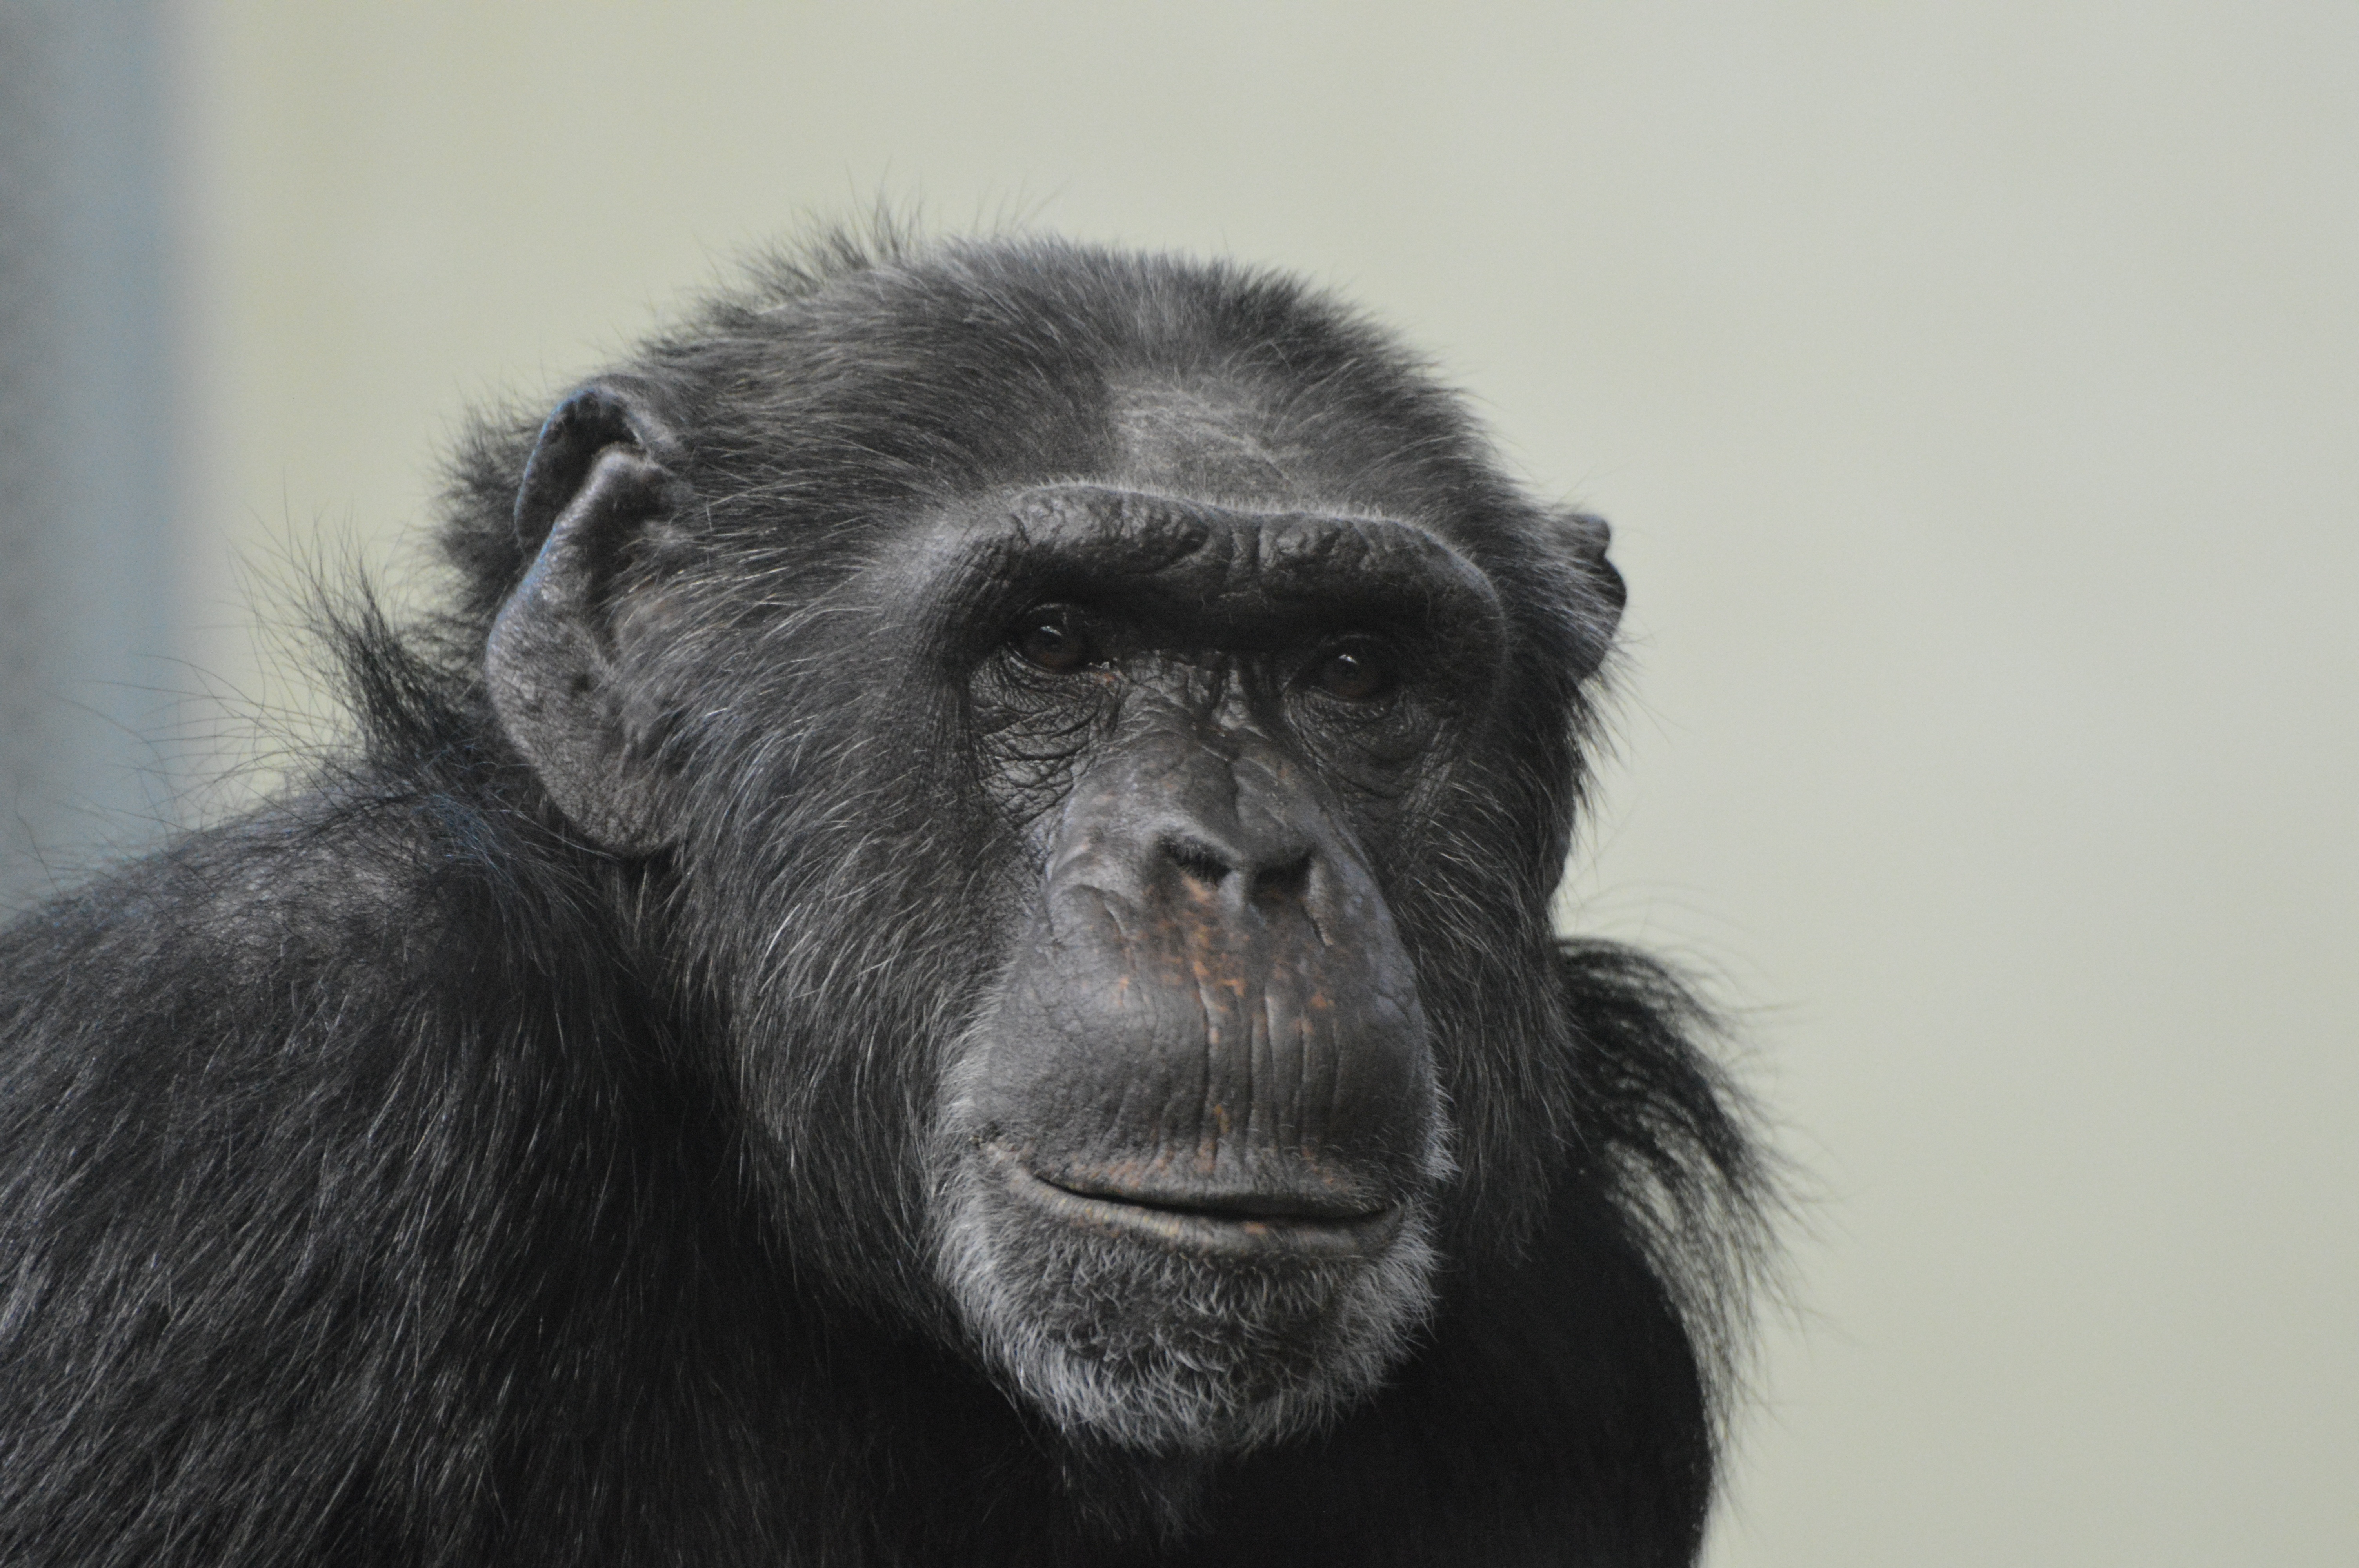
black and white, zoo, think, mammal, monochrome, monkey, fauna, primate, chimpanzee, animals, vertebrate, western gorilla, great ape, common chimpanzee